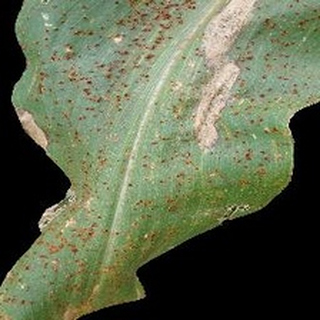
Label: corn_common_rust